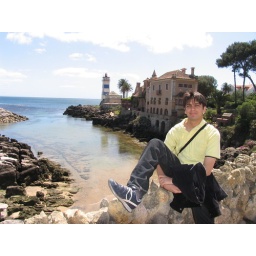
If i ever own a house like the brown one in the bground, I would retire!!!